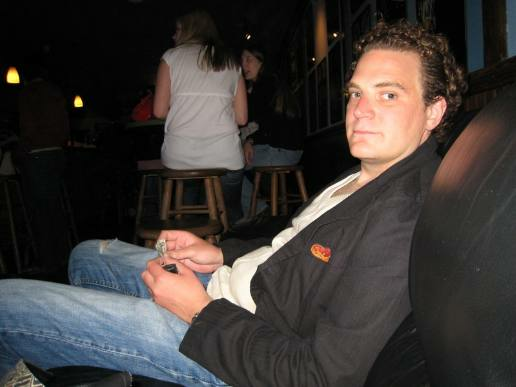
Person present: Yes